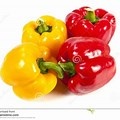
Label: capsicum